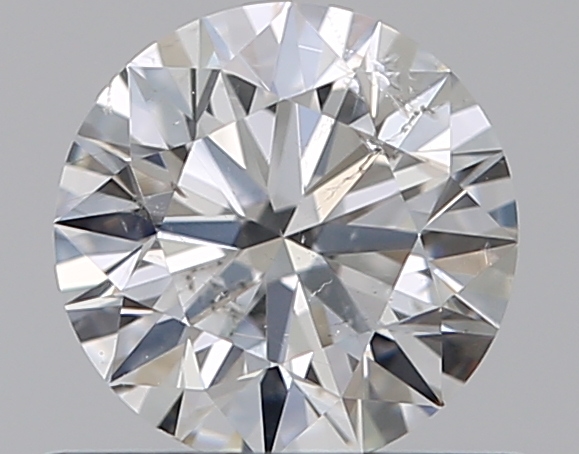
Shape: round
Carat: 0.5
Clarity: SI2
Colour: G
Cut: EX
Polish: EX
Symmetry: VG
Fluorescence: N
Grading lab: GIA
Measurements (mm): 5.07 x 5.1 x 3.13